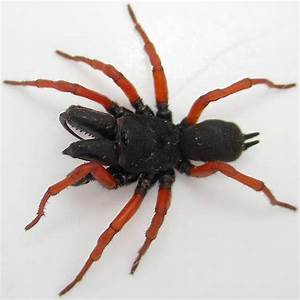
Label: ragno